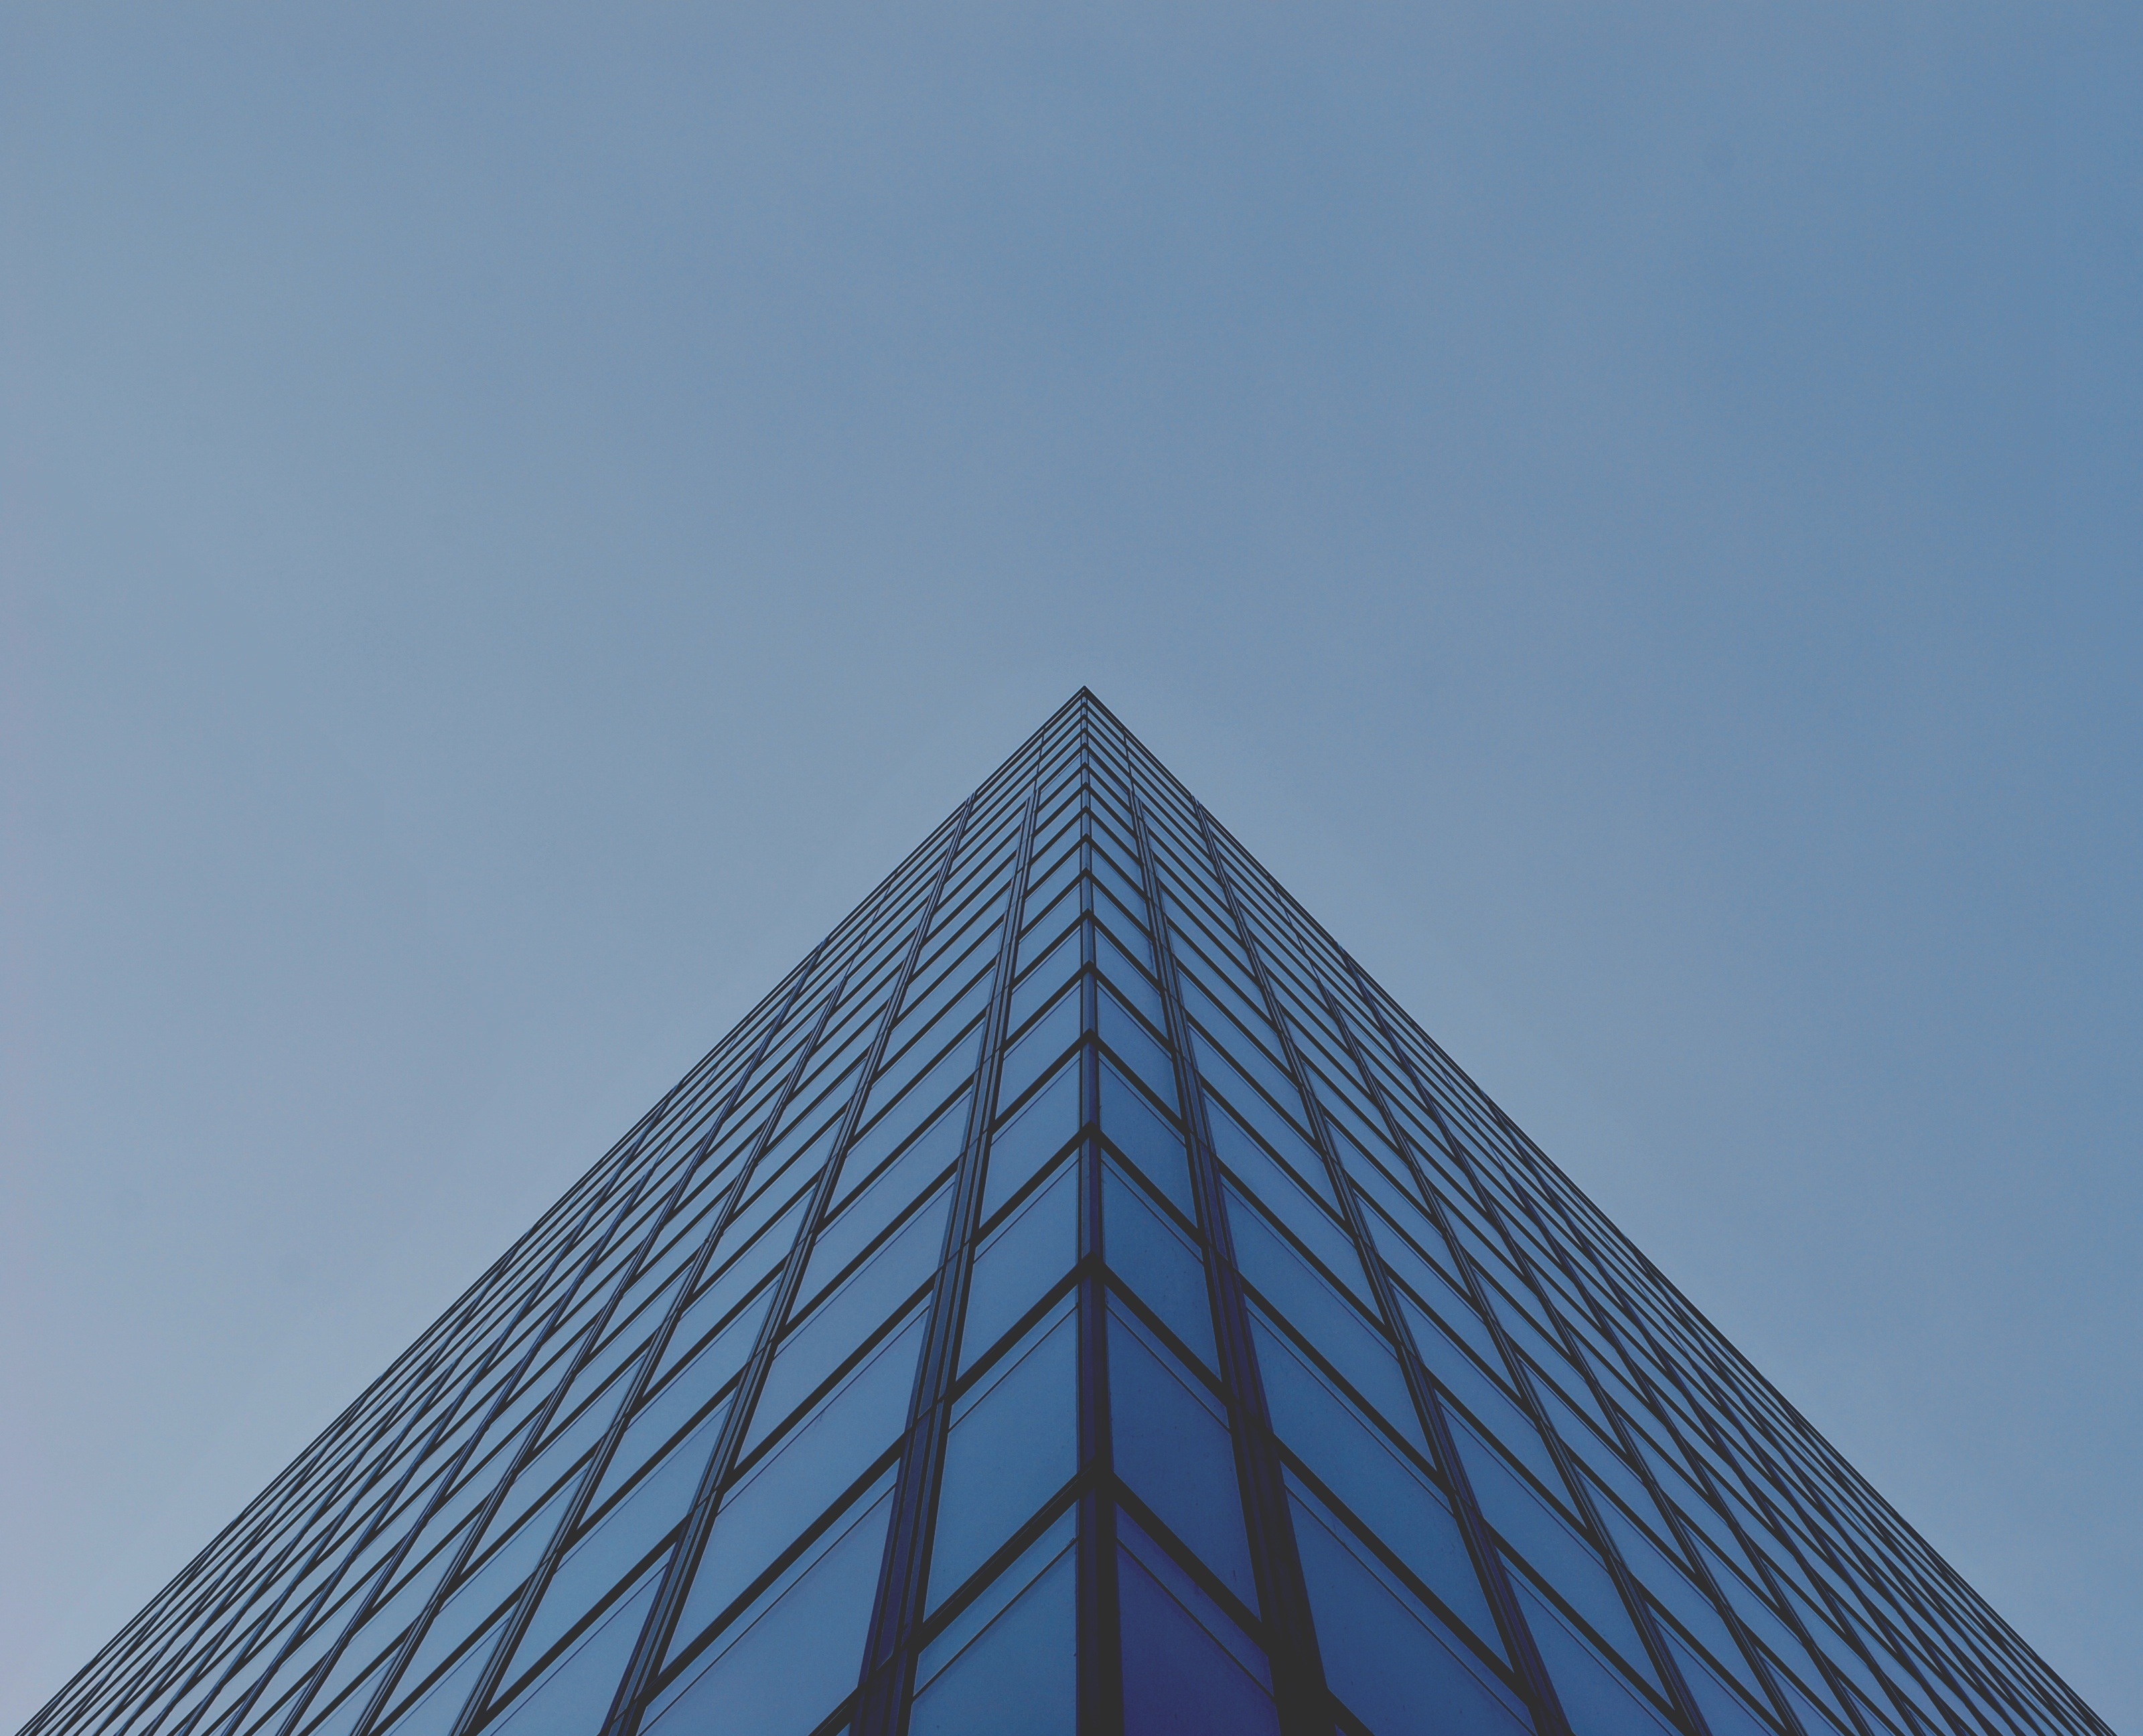
architecture, sky, skyline, building, city, skyscraper, cityscape, line, reflection, tower, landmark, facade, blue, modern, tower block, corner, windows, symmetry, shape, rectangular, city skyline